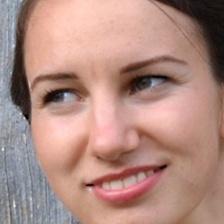
Label: faces